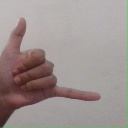
अक्षर: द